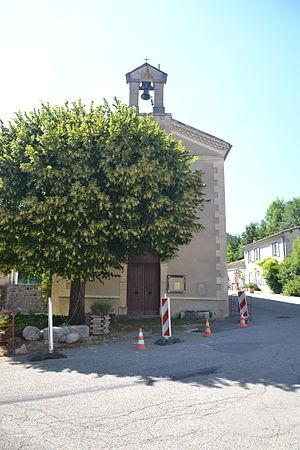
église de Bellegarde en Diois et tilleul
Bellegarde-en-Diois est une commune française située dans le département de la Drôme en région Auvergne-Rhône-Alpes.